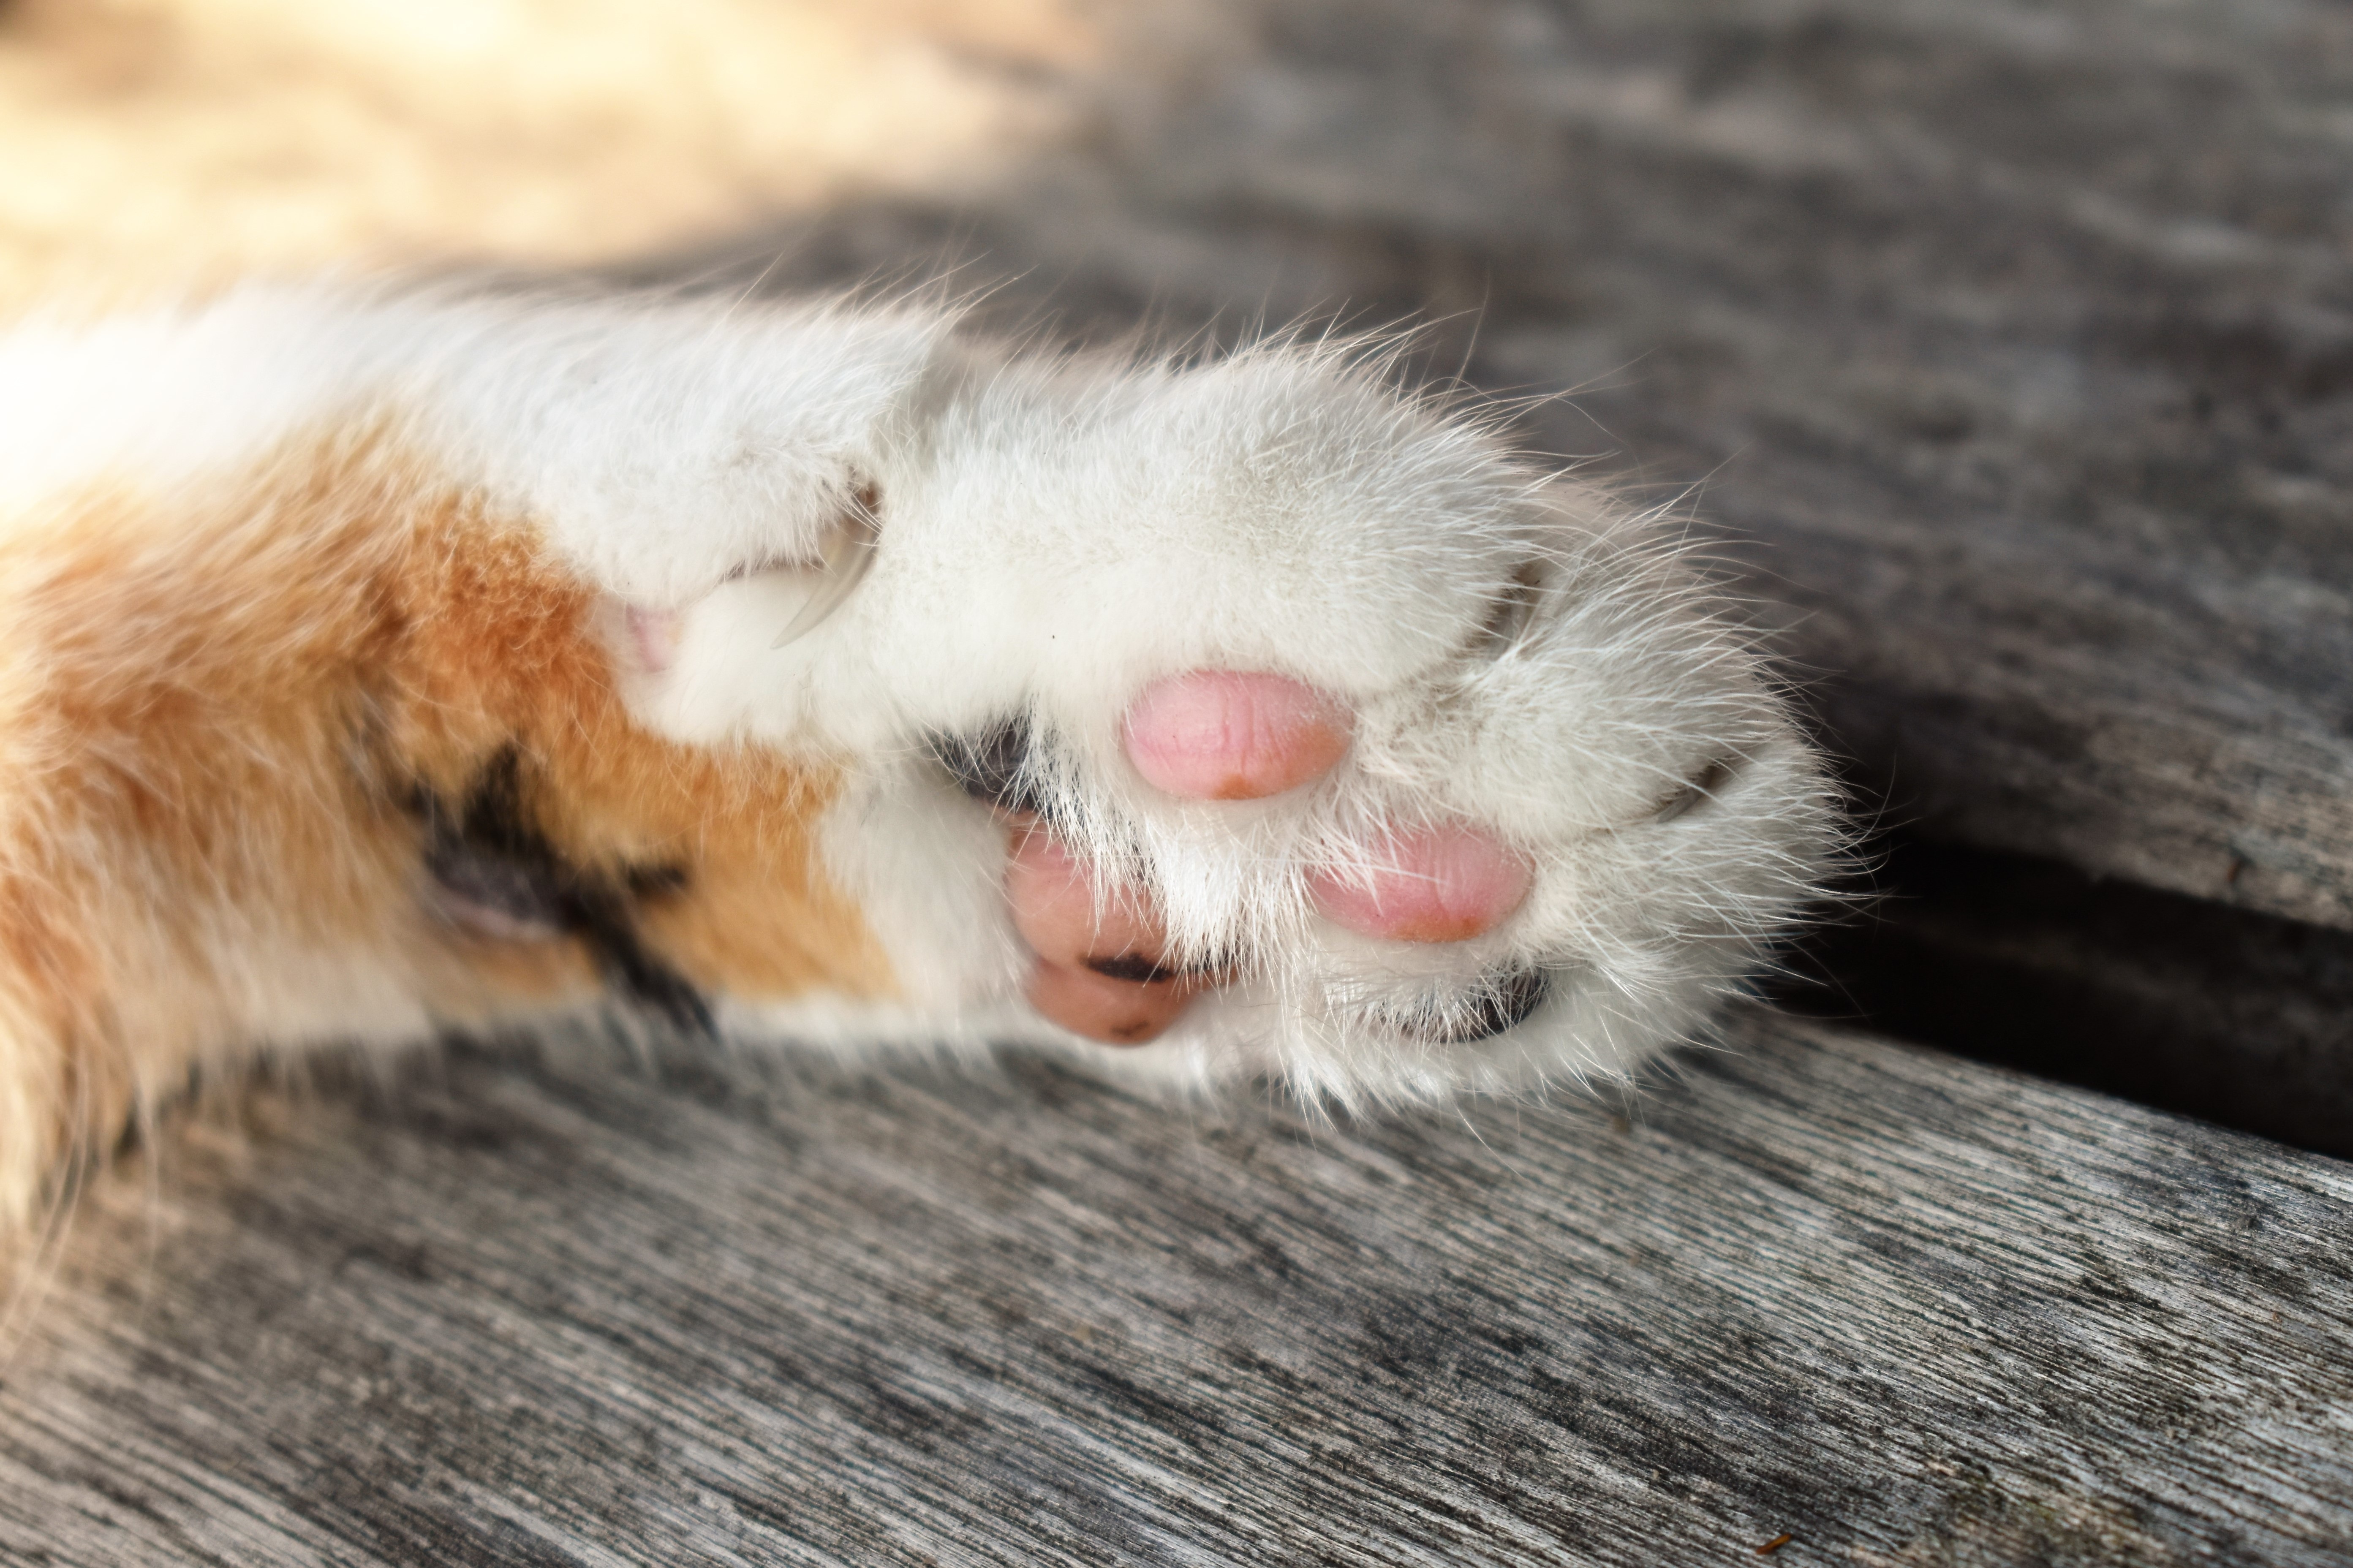
white, animal, wildlife, fur, kitten, cat, mammal, facial expression, yawn, close up, nose, whiskers, snout, paw, eye, skin, vertebrate, organ, domestic cat, cat's paw, small to medium sized cats, cat like mammal